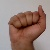
The image shows a hand gesture representing the letter 'A' in Indian Sign Language.